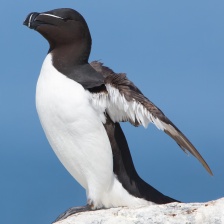
Species: RAZORBILL
Scientific name: ALCA TORDA